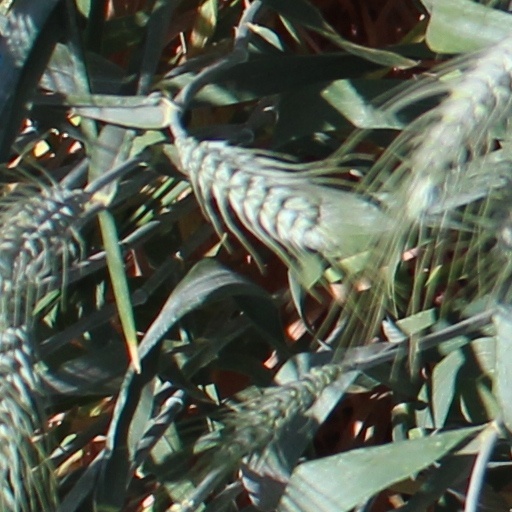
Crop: wheat